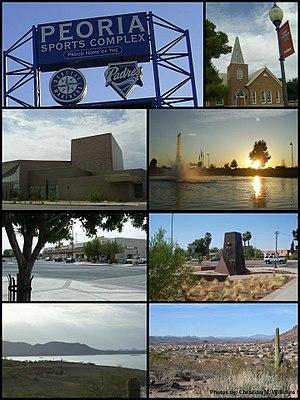
Peoria est une ville de l’État de l'Arizona, aux États-Unis. Située dans les comtés de Maricopa et de Yavapai, elle est l'une des principales villes de la banlieue de Phoenix, capitale et plus grande ville de l'Arizona.